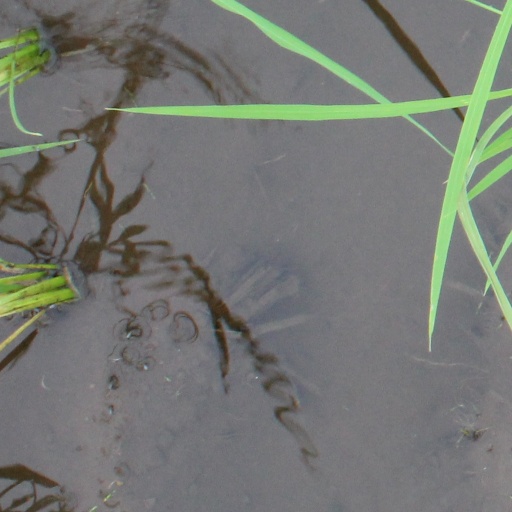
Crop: rice